The Tunnel (1933 French-language film)

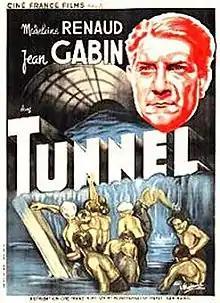
A poster advertising the film

The Tunnel is a 1933 French-German science fiction film directed by Curtis Bernhardt and starring Jean Gabin, Madeleine Renaud and Robert Le Vigan. It was the French language version of the German film "The Tunnel", with a different cast and some changes to the plot. Both were followed in 1935 by an English version. Such Multiple-language versions were common in the years immediately following the introduction of sound, before the practice of dubbing had come to dominate international releases. Germany and France made a significant number of films together at this time.